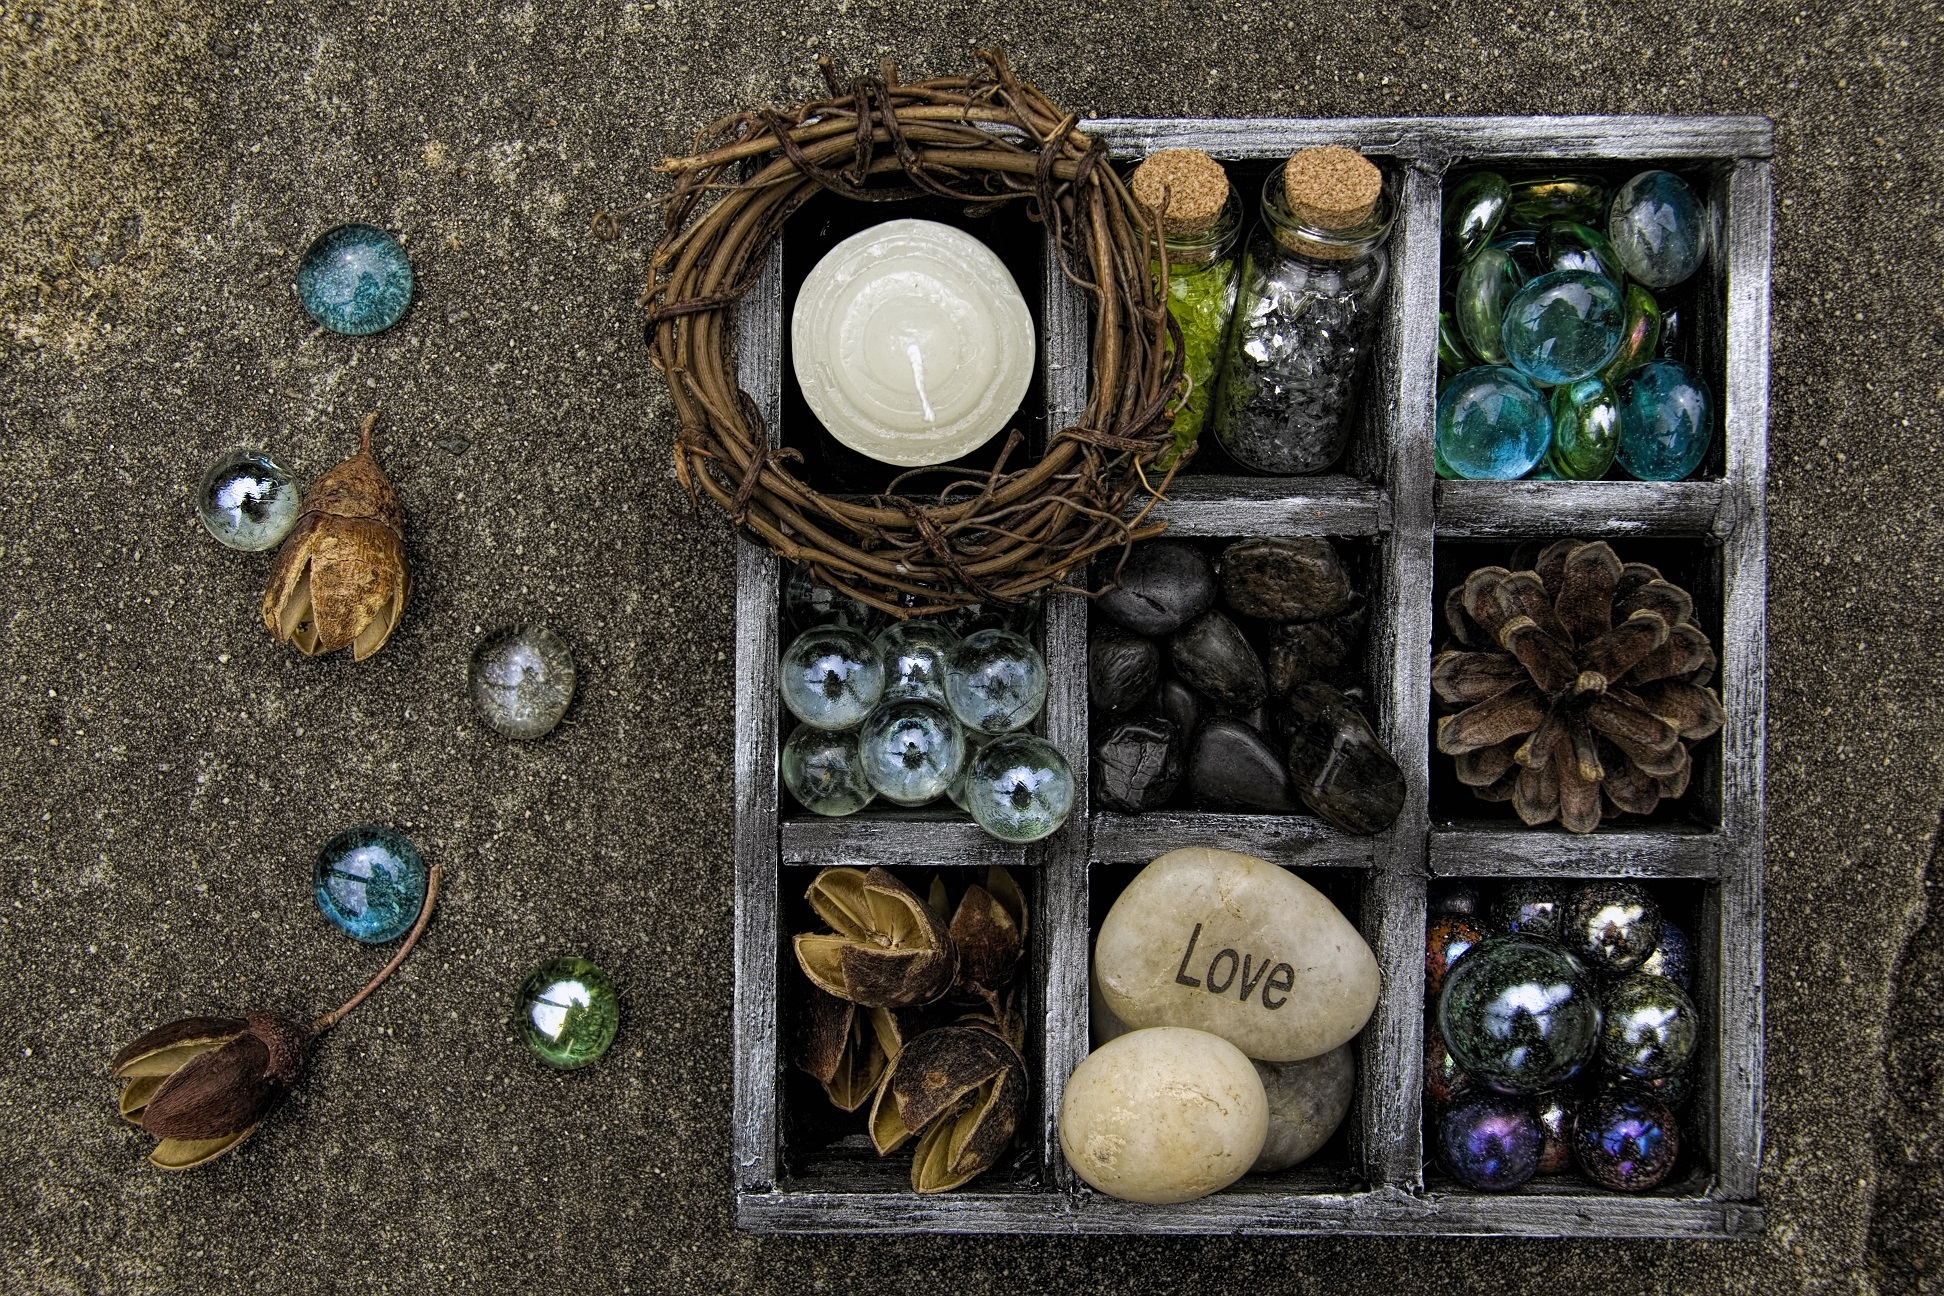
vintage, glass, decoration, shop, fashion, lifestyle, boutique, design, buy, shape, casual, screenshot, ideas